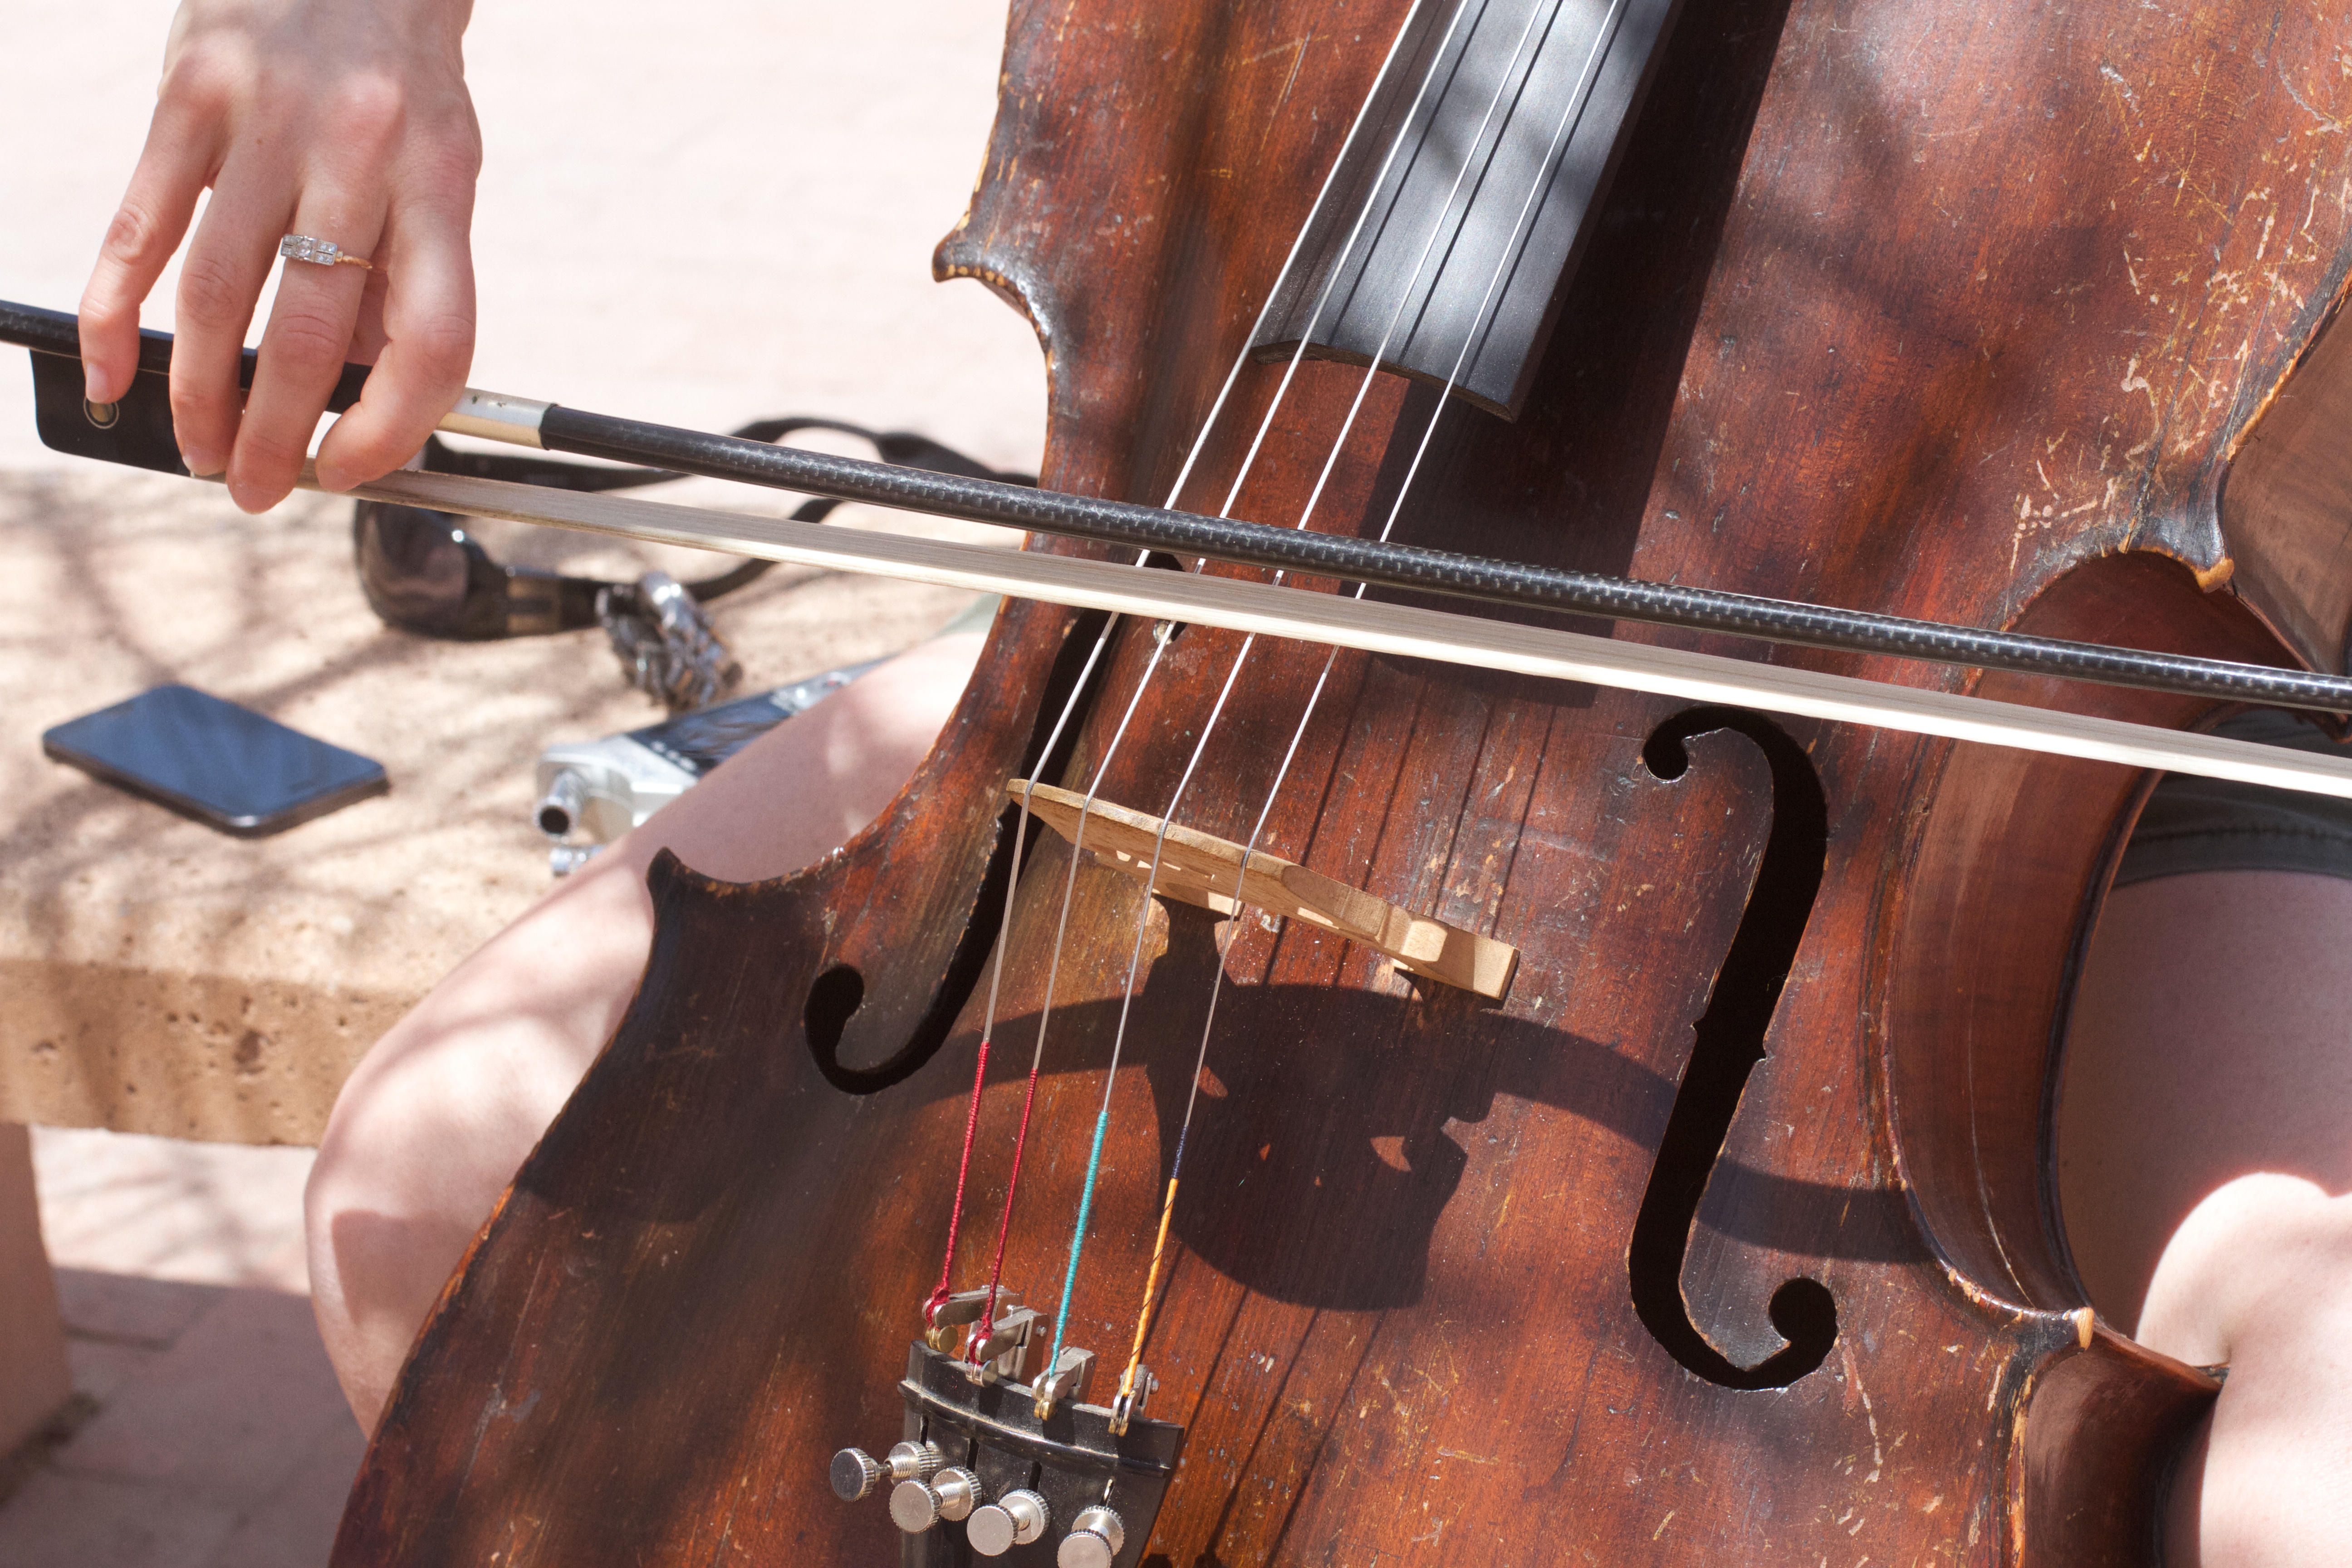
bowed string instrument, violin family, string instrument, bass guitar, musical instrument, violin, cello, fiddle, double bass, viol, viola, classical music